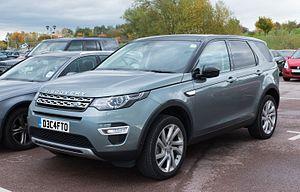
Le Land Rover Discovery Sport est un SUV produit par le constructeur de véhicules tout-terrain britannique Land Rover depuis 2015. Il remplace le Freelander et s'intègre dans la nouvelle famille Discovery.